Mobility transition

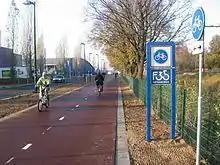
Bike freeway F35 in the Netherlands (Enschede)

The COVID-19 pandemic made it clear that work and transport can be organised differently, even in a comparatively short time. An increased focus on working from home could save millions of tonnes of greenhouse gases.